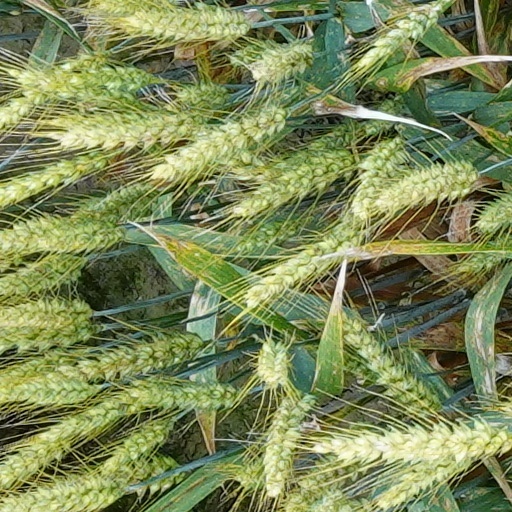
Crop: wheat